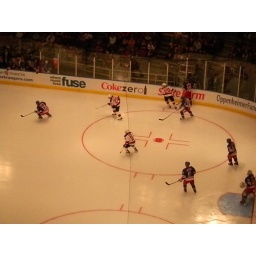
Devils defeated by Rangers 3-1 - fun in the box seats